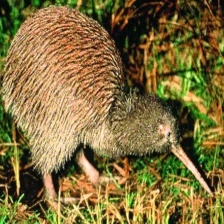
Species: KIWI
Scientific name: APTERYX